Mathos

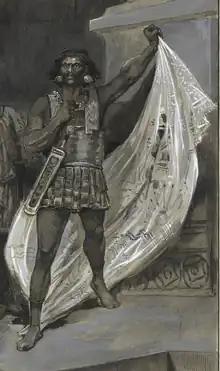
Mathos, as envisaged by Victor Armand Poirson in 1890

Mathos ("Máthōs"; died BC) was a Libyan from the North African possessions of Carthage and was recruited into the Carthaginian Army during the First Punic War (264–241 BC) at some point prior to 241 BC. Mathos's date of birth is unknown, as are most details of his activities prior to his coming to prominence as a low-ranking officer in 241 BC.